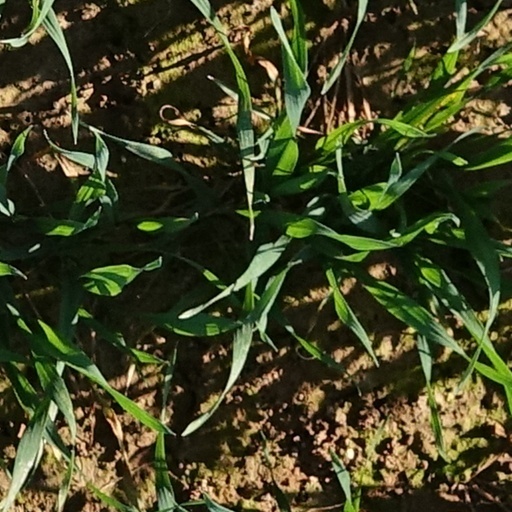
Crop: wheat